Journal de Mathématiques Pures et Appliquées

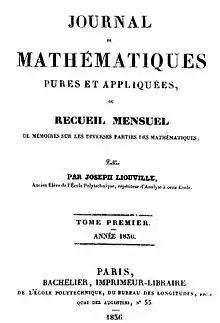
Title page of the first volume in 1836.

Up to 1945, volumes of Journal de Mathématiques Pures et Appliquées are available online free in their entirety from Internet Archive or Bibliothèque nationale de France. Recent volumes (from 1997 onward) are made freely available on the journal's website after 48 months.